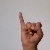
The image shows a hand gesture representing the letter 'I' in Indian Sign Language.